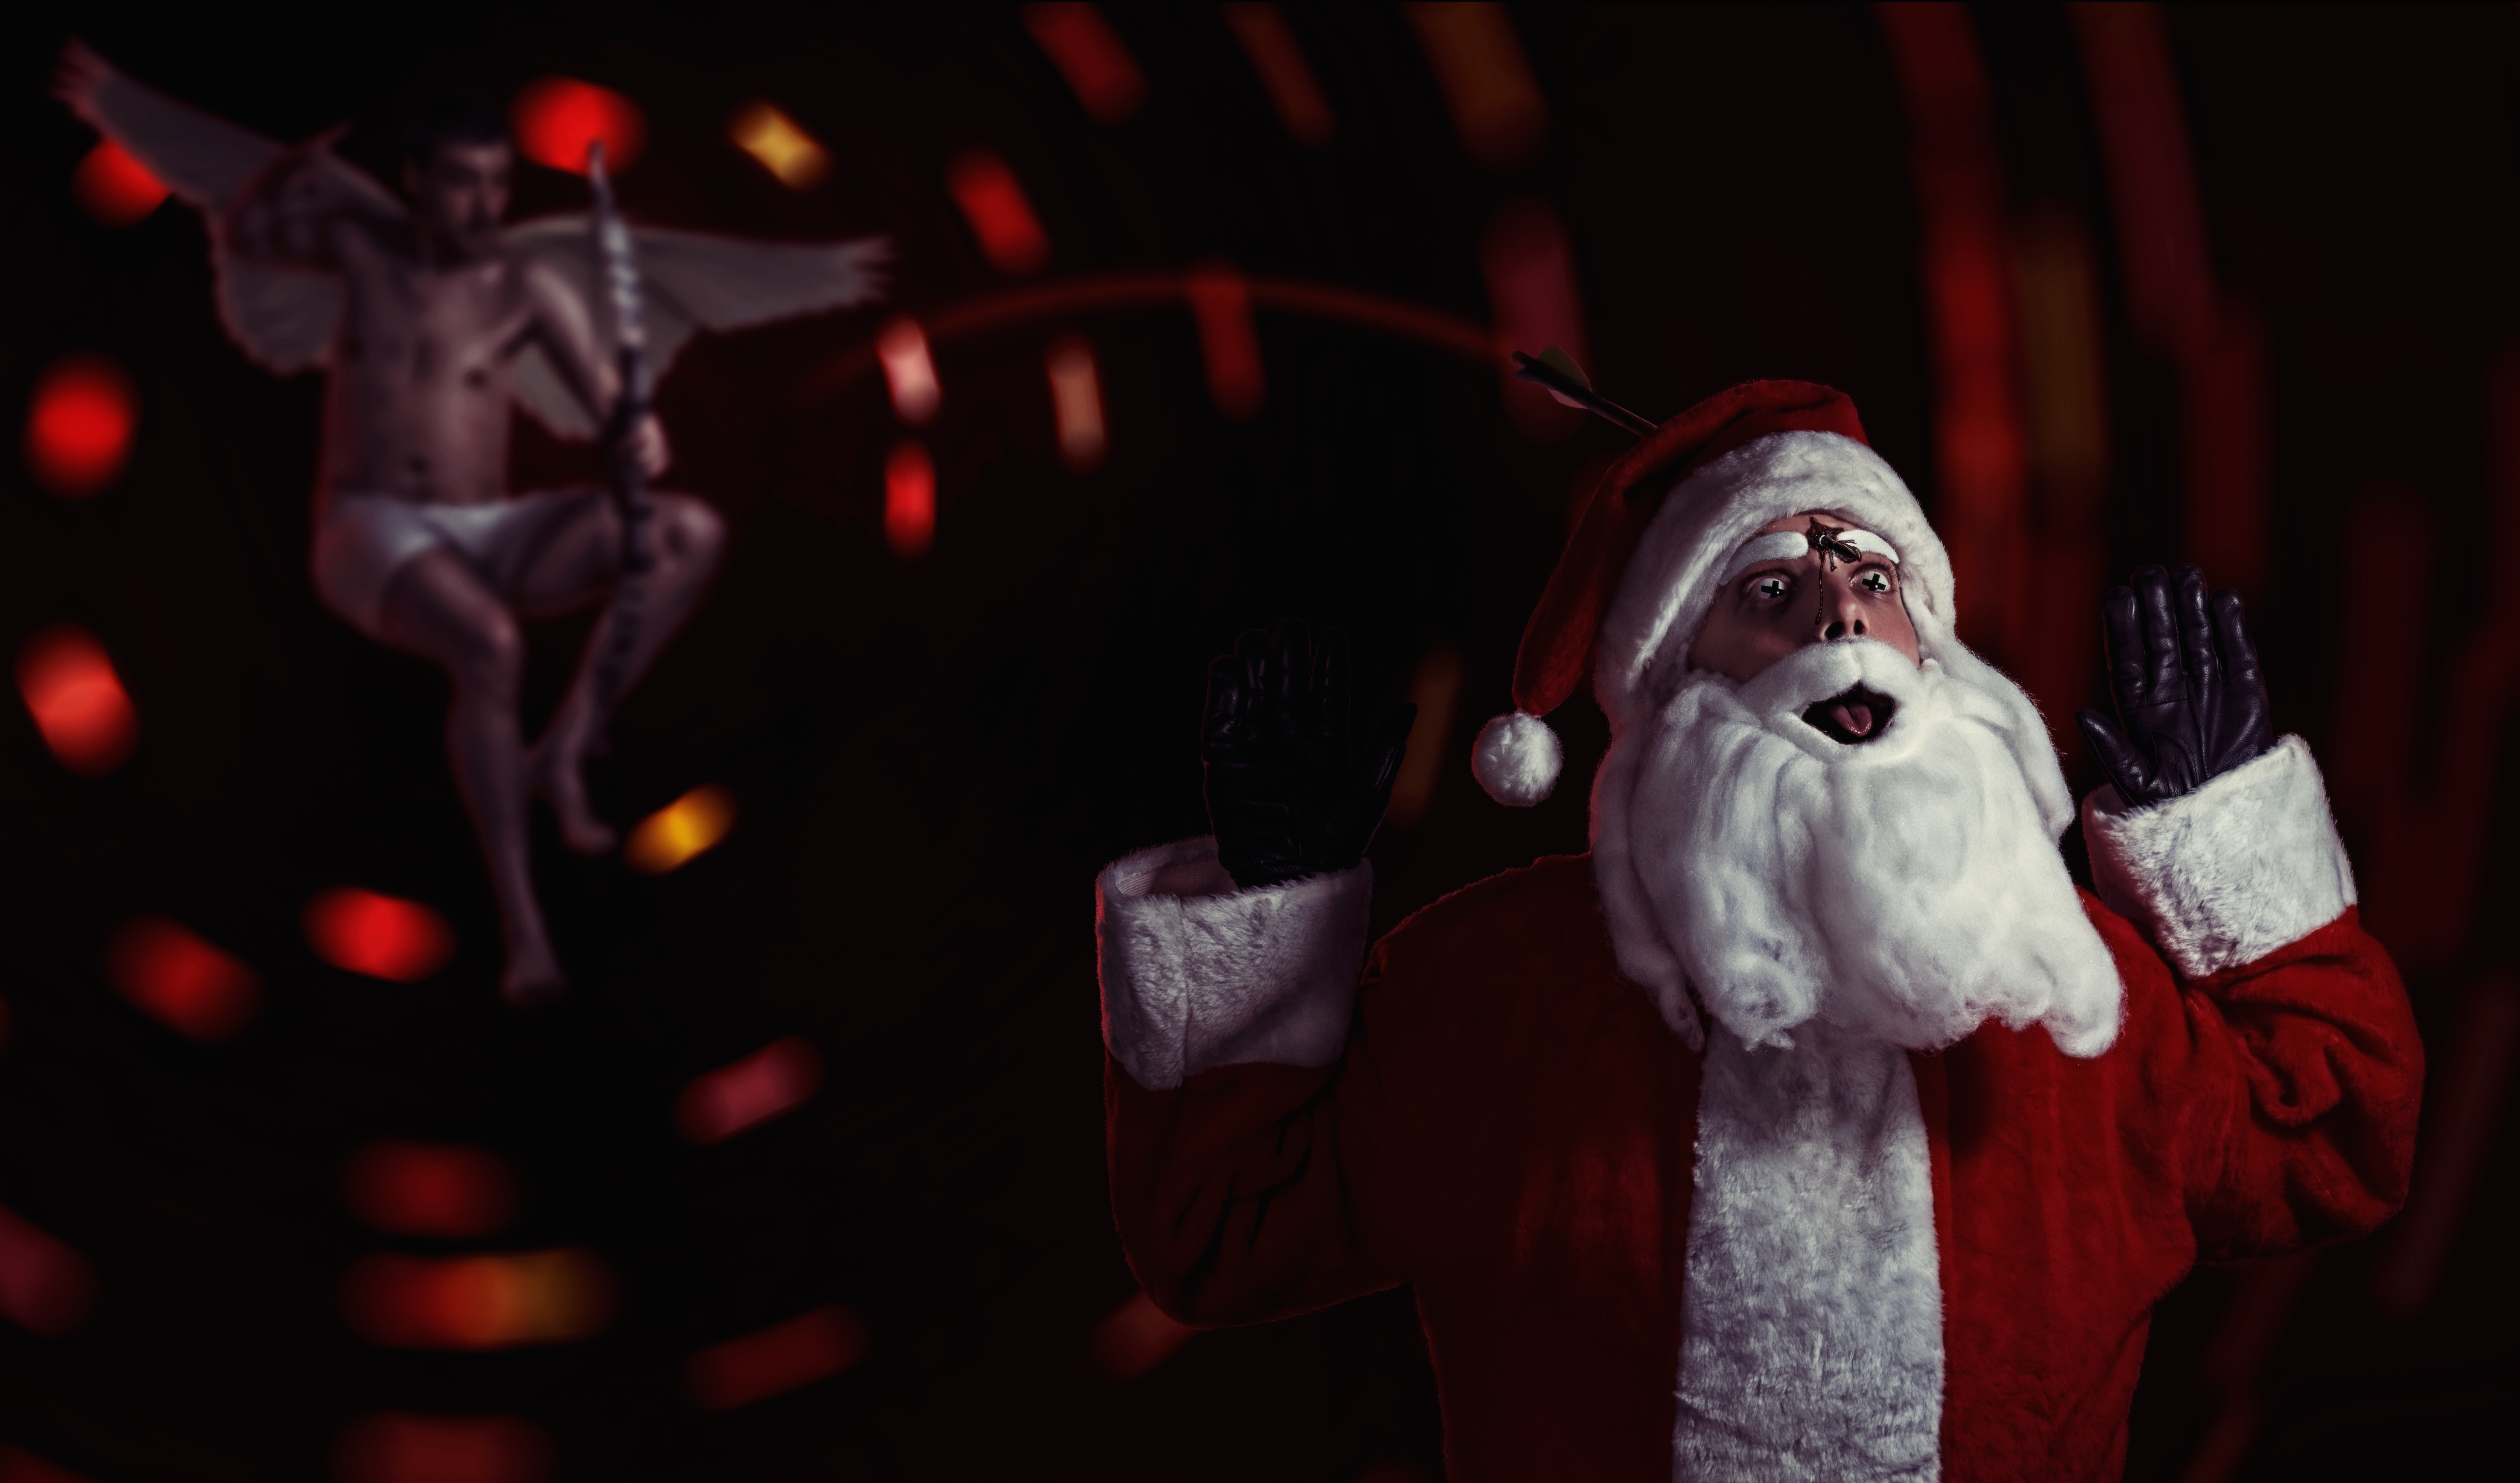
wing, bokeh, hair, white, leather, night, flying, fly, tunnel, dark, social, love, portrait, red, holiday, glow, darkness, black, death, pink, christmas, beard, santa, shirtless, arrow, art, shadows, blood, 50mm, fingers, bolt, wings, eye, head, arms, consume, kill, crossed, strobist, saint, photoshop, funny, humor, attack, shot, st, day, pentax, style, bow, bloody, fine, out, headshot, valentine, cupid, claus, xmas, yongnuo, consumerism, valentines, murder, portraiture, cartoon, gloves, commercialism, 560ii, k30, comedy, nipples, violence, murdered, attacking, hallmark, broadhead, fictional character, musical theatre